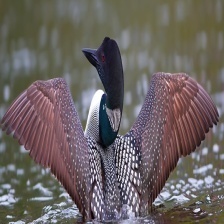
Species: COMMON LOON
Scientific name: GAVIA IMMER